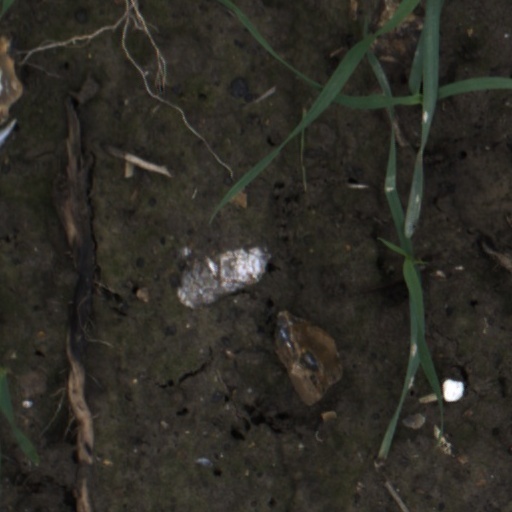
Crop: wheat